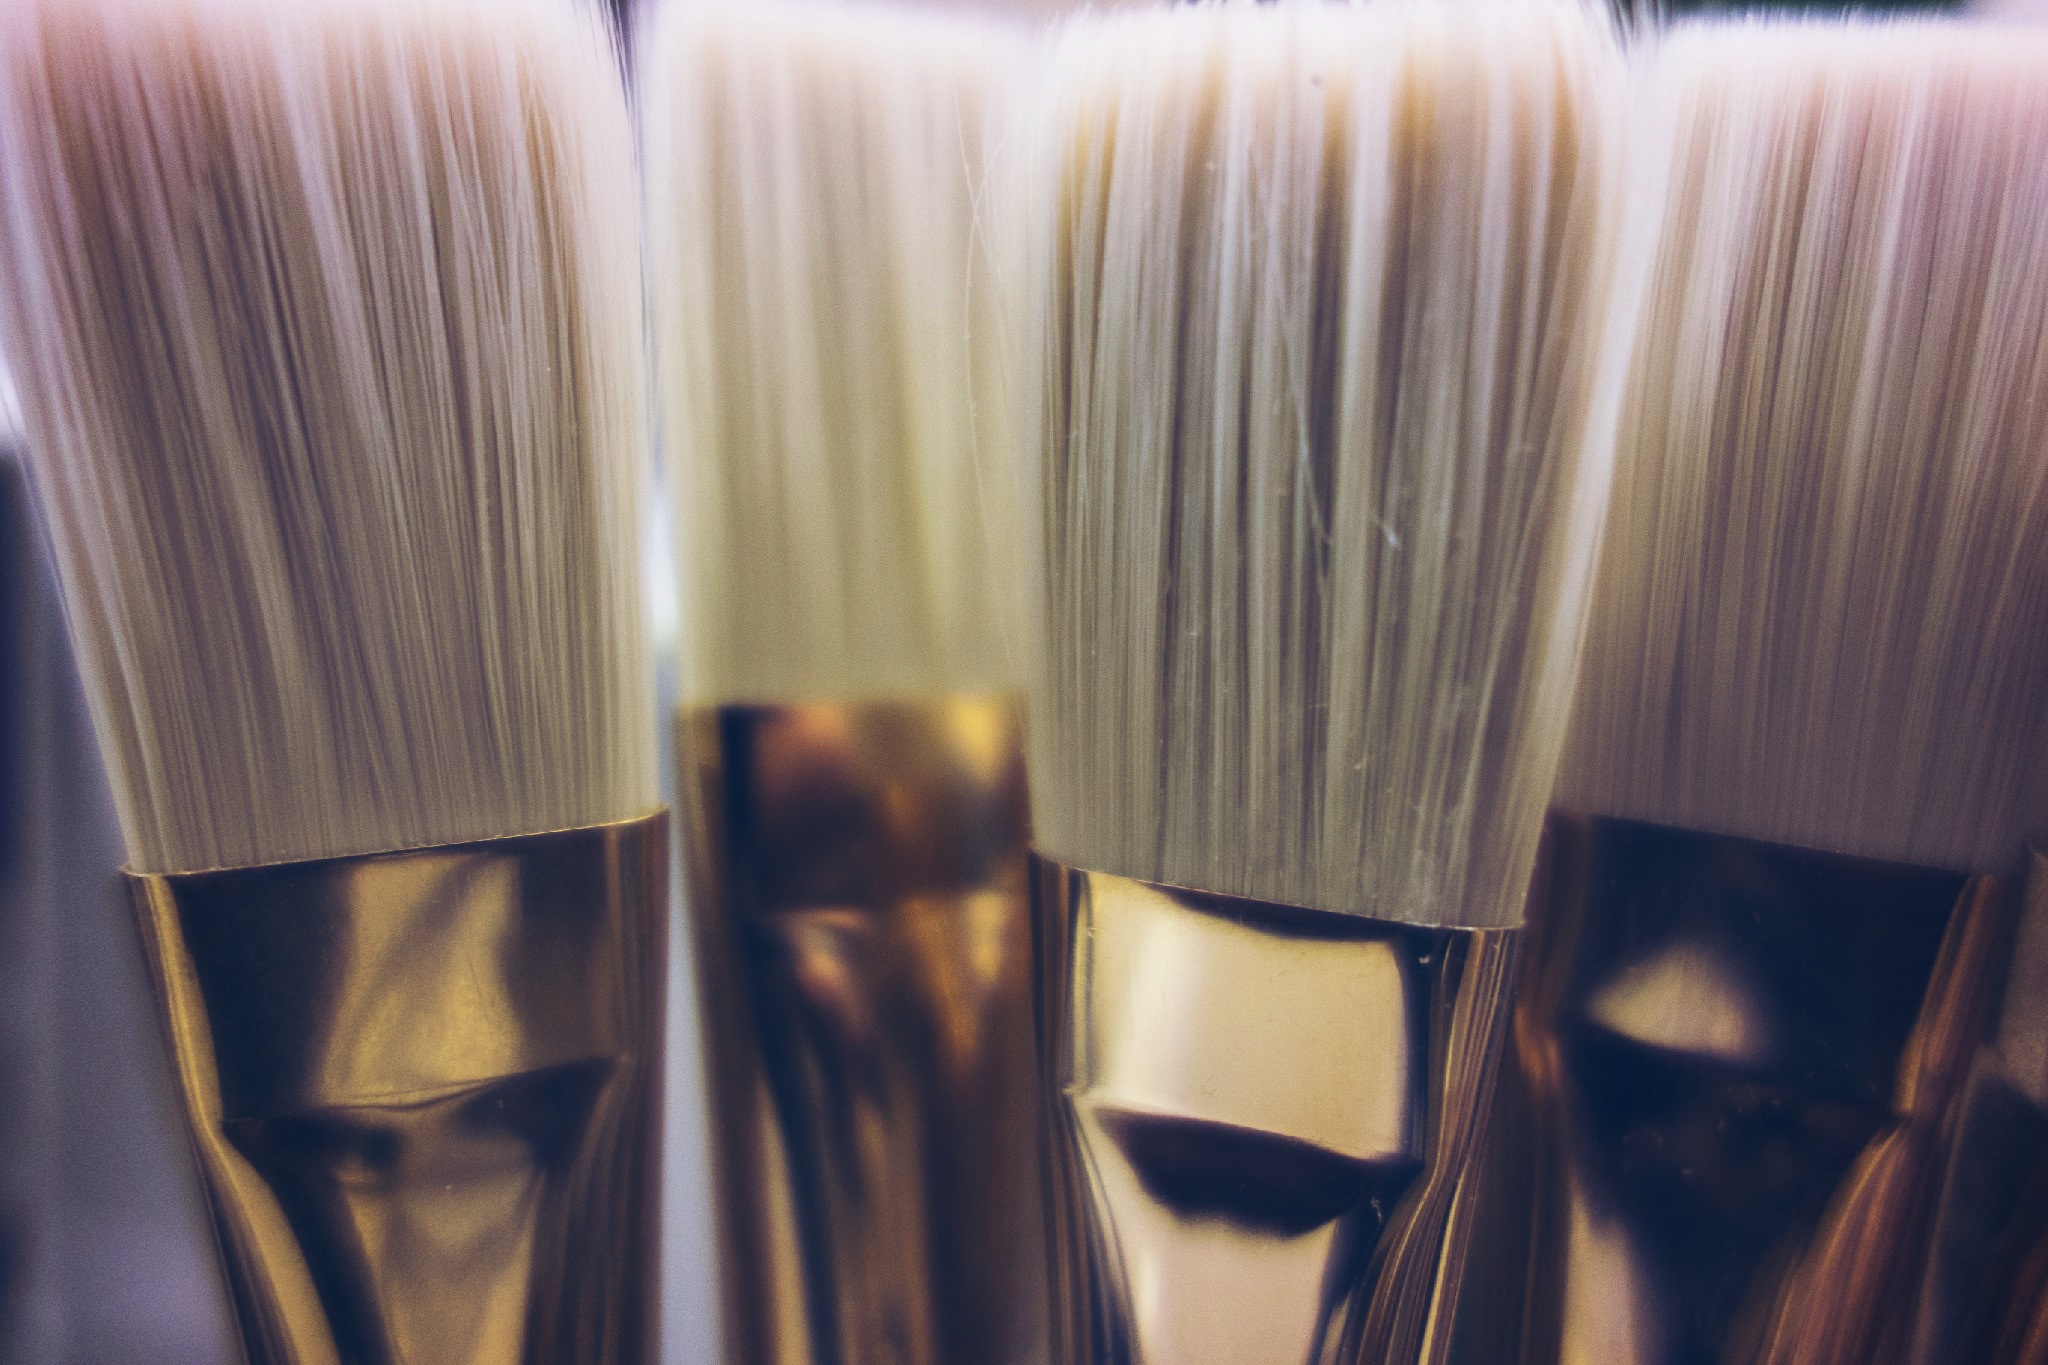
brush, tool, color